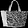
Label: Bag